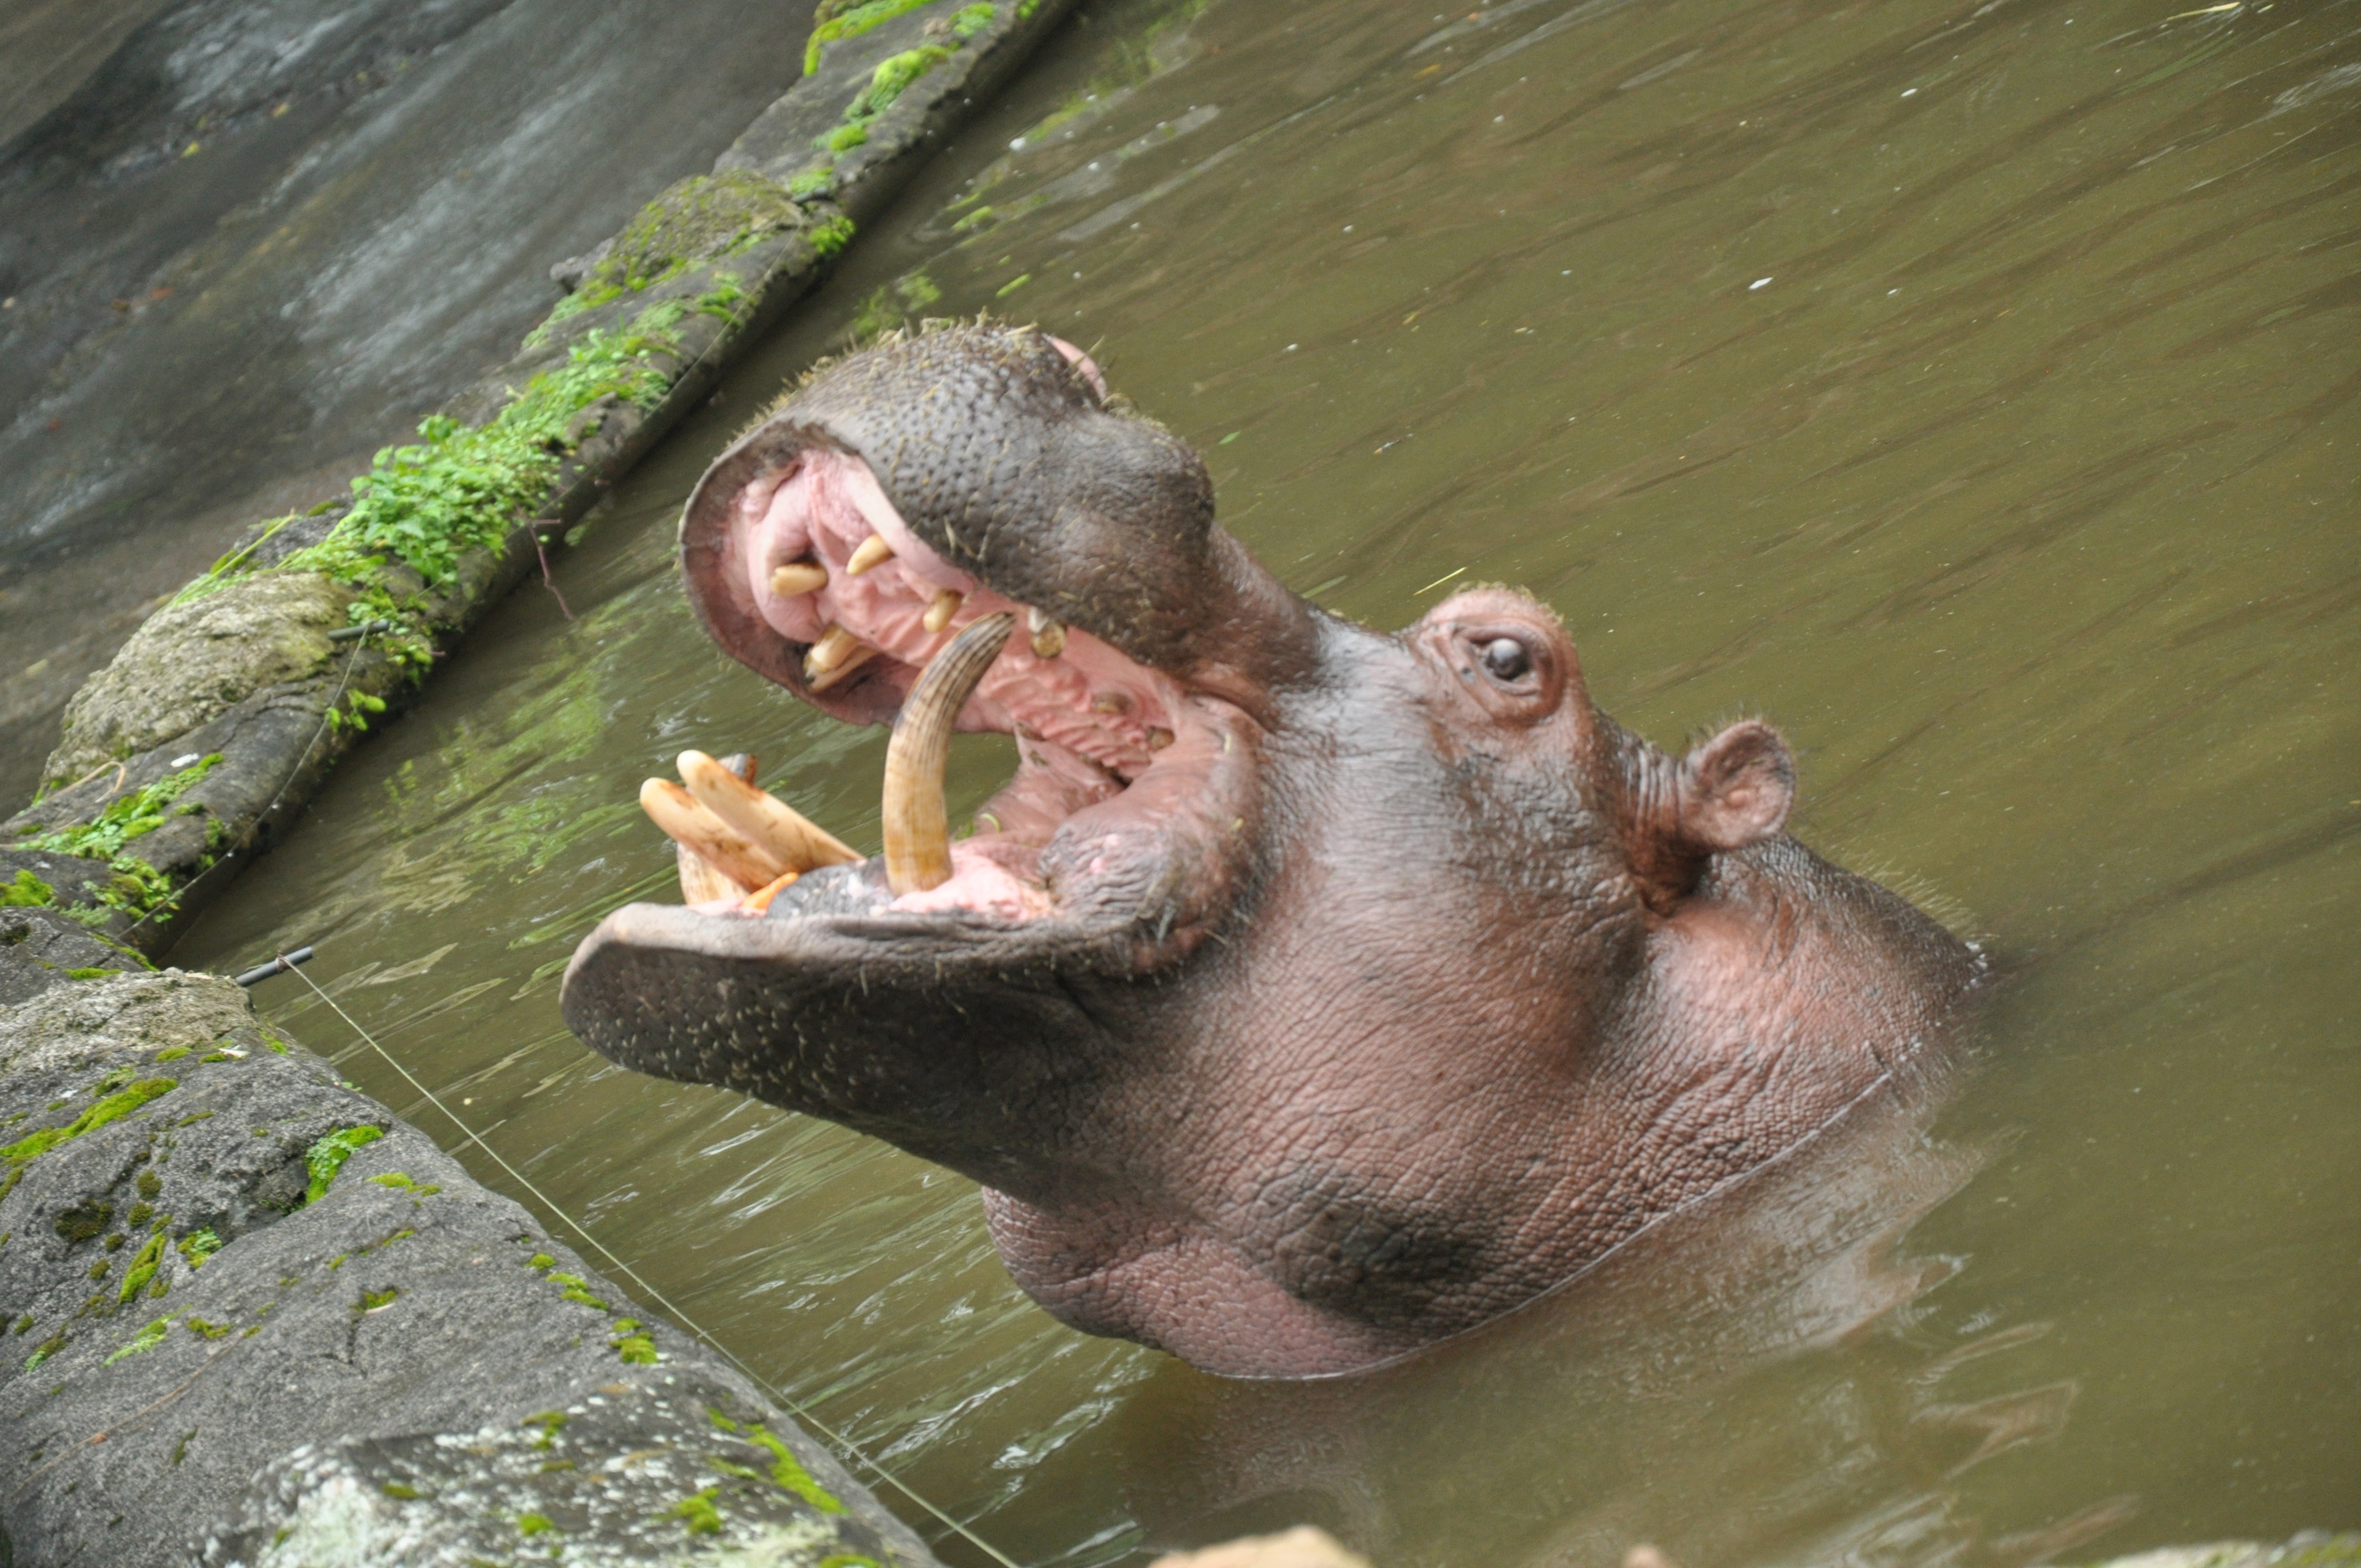
animal, wildlife, wild, zoo, mammal, fauna, primate, vertebrate, indonesia, safari, hippopotamus, hippo, amphibius, macaque, sumatera, hippopotamidae